Polish Armed Forces in the East

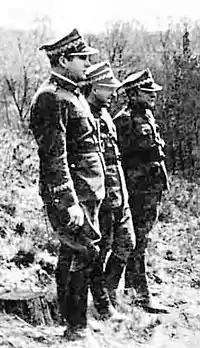
Generals Karol Świerczewski (front), Marian Spychalski and Michał Rola-Żymierski

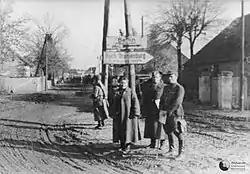
Soldiers of the Polish Second Army in the area of the Lusatian Neisse River after fording it in April 1945

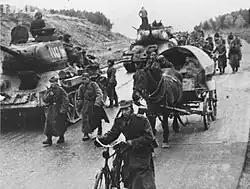
Polish Army tanks riding to Berlin in 1945.

After Anders' Army left Soviet controlled territory, the Soviet-Polish relations deteriorated and the Soviets decided to assume much greater control over the remaining Polish military potential in the USSR. Activities of organisations and people loyal to the Polish government-in-exile, particularly the Polish embassy in Moscow, were curtailed and its assets confiscated. Diplomatic relations between the Soviet Union and the Polish government were suspended by the Soviet side as news of the Katyn massacre emerged in 1943.